Leroy J. Manor

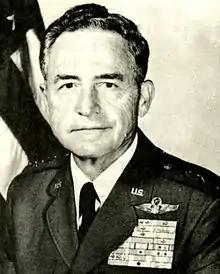

Leroy Joseph Manor (February 21, 1921 – February 25, 2021) was a United States Air Force Lieutenant General who began his career serving as a P-47 fighter pilot in World War II, and in numerous command positions during the Vietnam War era. General Manor is perhaps best known as the task force commander of Operation Ivory Coast, a special forces raid on the prisoner of war camp at Son Tay, Vietnam on November 21, 1970.